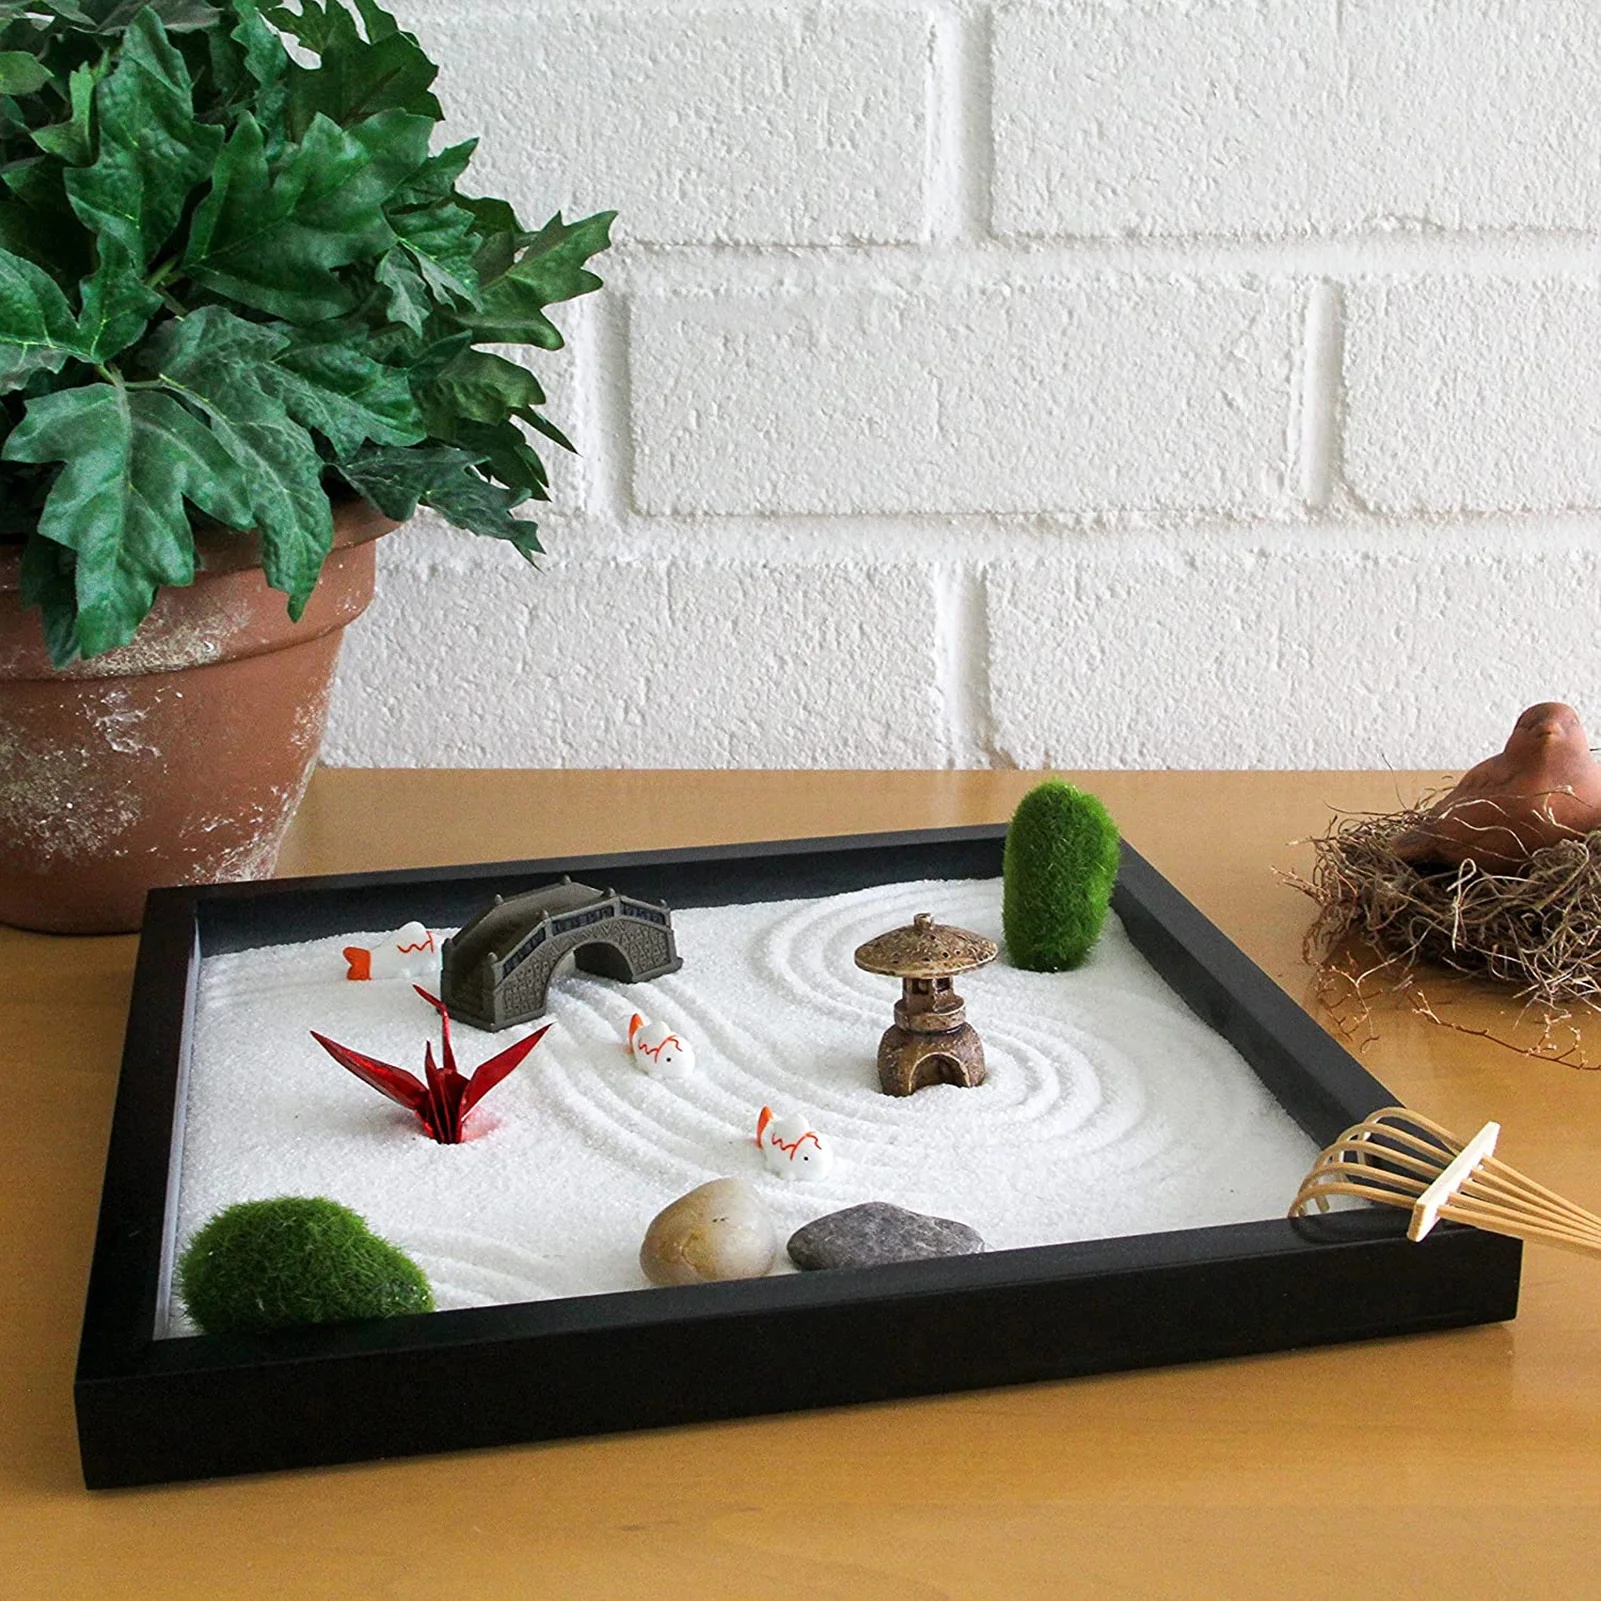
Zen Garden - Tabletop Rock Garden Sandbox For Desktop Meditation
SPECIFICATIONS Brand Name : NoEnName_Null Material : Wood Origin : Mainland China Style : Pastoral Style Zen Garden - Tabletop Rock Garden Sandbox Tools Kits For Home Feng Shui Yoga Japanese Desktop Meditation Sand Box Accessories Description: 1. Reconnect with Your Mind: The deluxe zen garden provides an excellent way to help you focus, promotes relaxation, and meditate by gently creating patterns and placing the accessories on top of the sand giving the mind time to clear, re-organize and practice mindfulness. 2. Centerpiece for Small Spaces: With a base measurement of 21.5 x 17.5 x 1.2 cm/8.46x6.89x0.47inch(about), this mini zen garden can be placed or used in a small desk or coffee table. You can enjoy and create your version of Japanese zen garden even in a limited space. 3. Complete Zen Garden Kit: This is a complete miniature zen garden with the wooden tray, white purified sand, rock, rake, tree and other accessories that will allow you to arrange based on your mood or personality. 4. Ideal Gift: This well-thought mini Zen Garden is created with high-quality materials, featured by minimalist designs. An excellent mini relaxation zen garden gift for family and friends. 5. Japanese Zen Sand Garden: Each piece was thoughtfully chosen inspired by Japanese culture to design and decorate your space - and it comes with a quick origami paper challenge, white for practice and red for your peaceful. Specifications: Name: Japanese Zen Sand Garden Material: wood Dimensions: about 21.5 x 17.5 x 1.2cm/8.46x6.89x0.47inch Packing List: 1 x Japanese Zen Sand Garden Notes: Due to the lighting effects and shooting angles, there might be some color difference, please understand. Due to manual measurement, there might be a tolerance in the product size.
Brand: Nic-Nacs
Category: Toys & Games > Outdoor Play Equipment > Sandboxes > Sandbox Covers